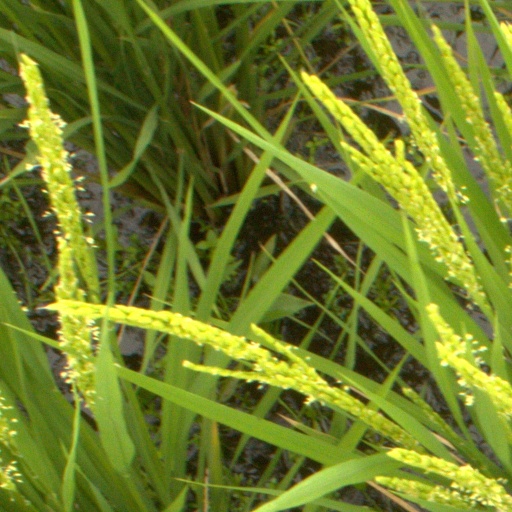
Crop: rice